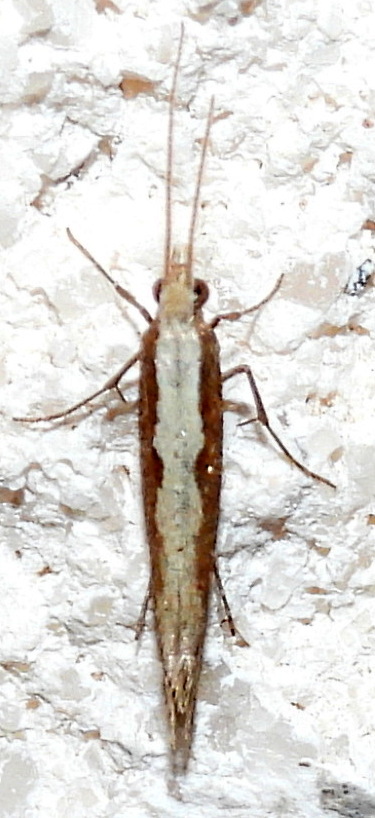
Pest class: diamondback_moth